Fistful of Vengeance

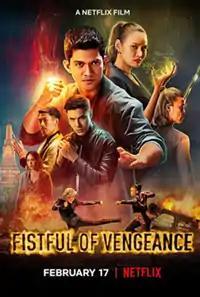
Promotional release poster

Fistful of Vengeance is a 2022 American supernatural action thriller film directed by Roel Reiné, and written by Cameron Litvack, Jessica Chou and Yalun Tu. The film serves as a follow-up to the first season of the television series "Wu Assassins", and stars Iko Uwais, Lewis Tan, Lawrence Kao, Rhatha Phongam, JuJu Chan, Pearl Thusi, Francesca Corney, Jason Tobin and Simon Kuke. The film was released worldwide on February 17, 2022, on Netflix.